Aécio Neves

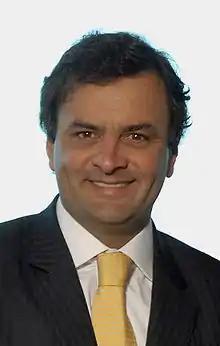
Governor of Minas Gerais in 2007.

Among the social programs implemented by Aécio are the Project to Combat Rural Poverty (PCRP), developed with total funding of US$70 million, divided into two payments of US$35 million, from the World Bank. The project covers 188 municipalities in Northern Minas Gerais and some districts. The communities are responsible for organizing and defining its priorities. The projects range from the construction of kindergartens to the establishment of handicraft associations or fish farms.